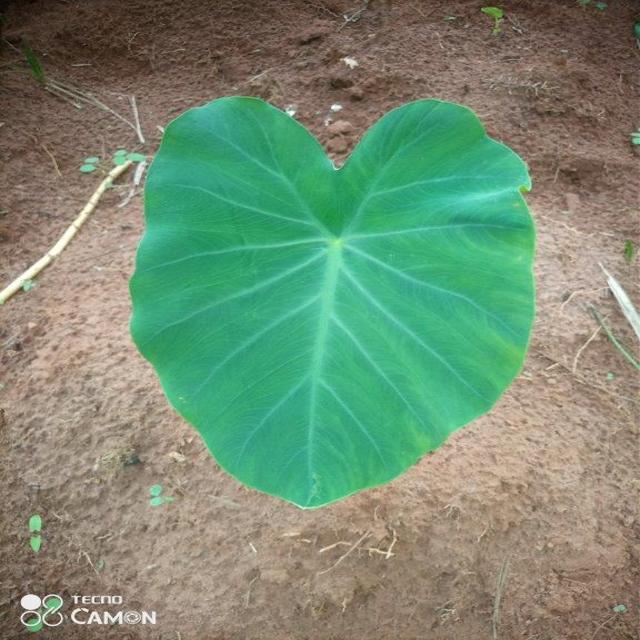
Label: Healthy